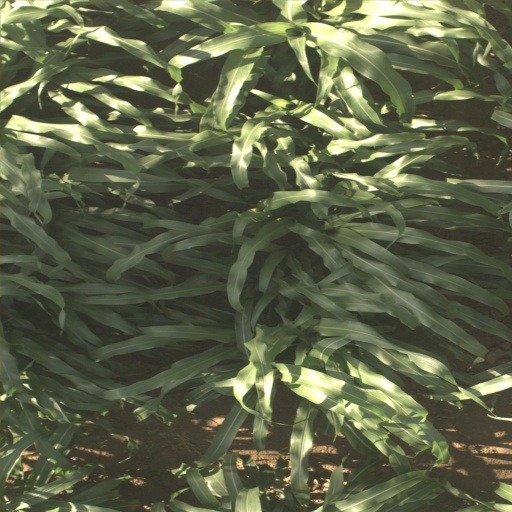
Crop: sorghum